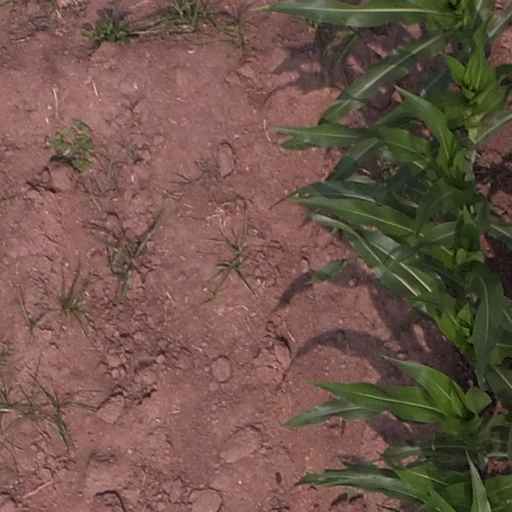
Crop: maize; corn